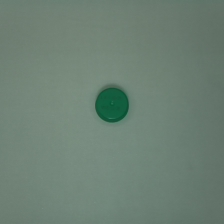
Color: green
Cap type: standard cap